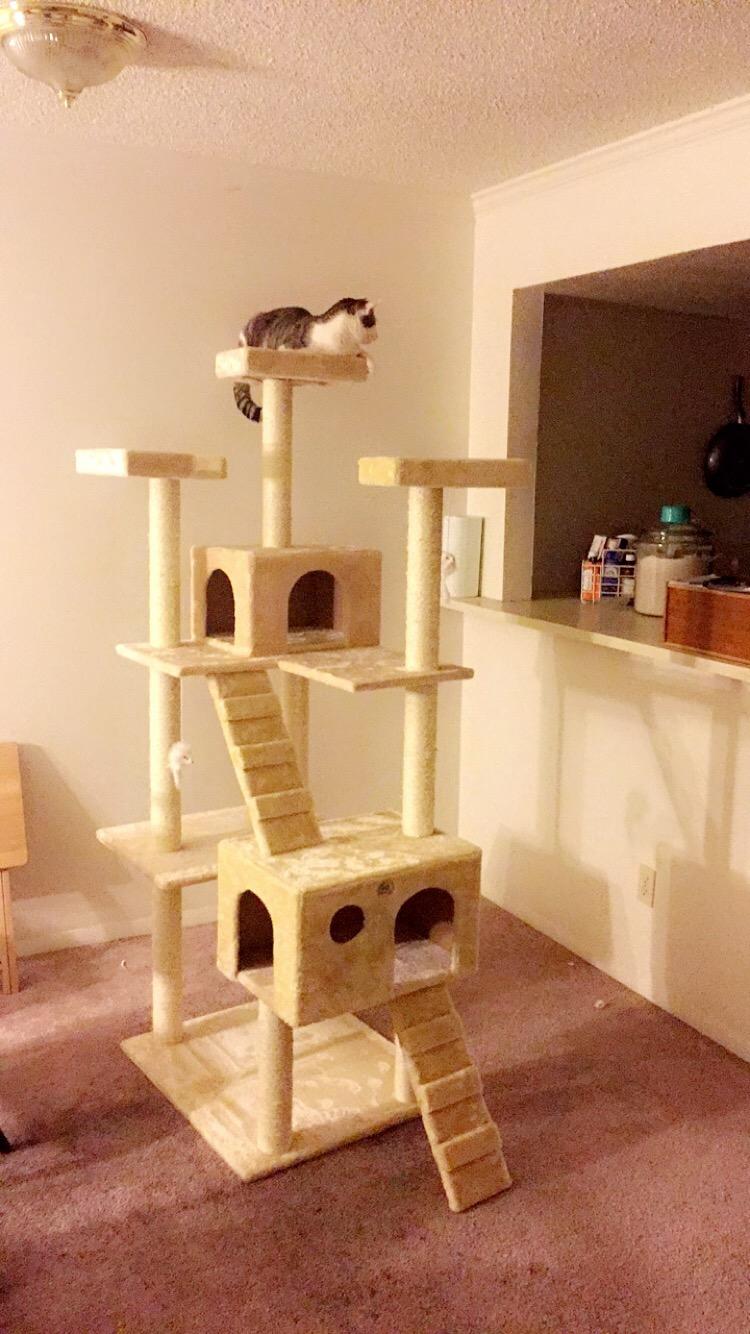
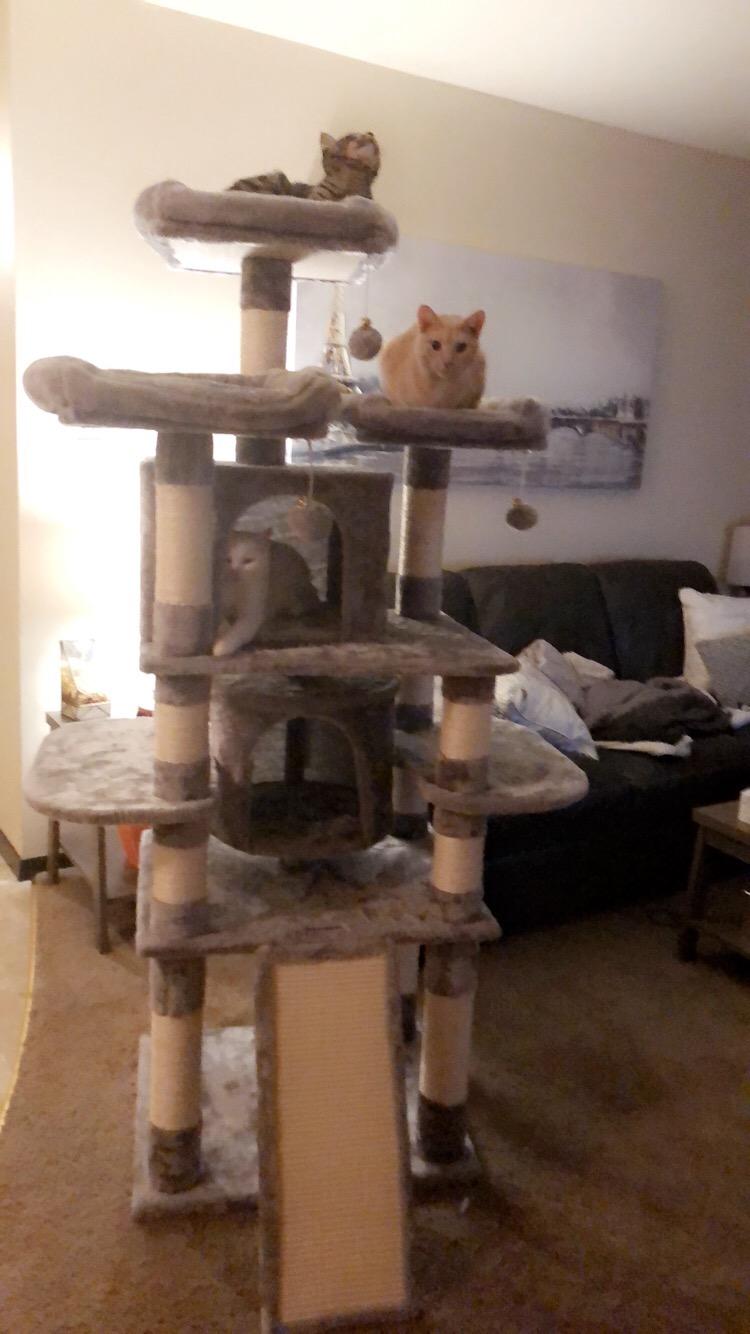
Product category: items_cat tree
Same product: no